Geography of Ivory Coast

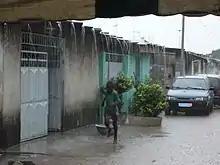
Heavy rain in Abidjan (June)

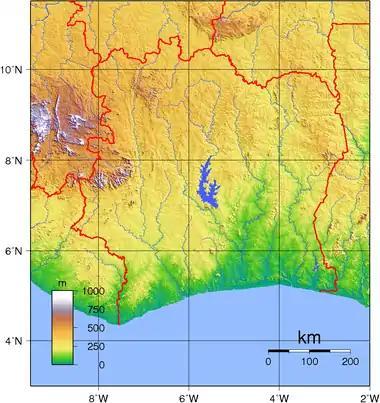
Topography of Ivory Coast

Ivory Coast (Côte d'Ivoire) is a sub-Saharan nation in southern West Africa located at 8° N, 5° W. The country is approximately square in shape.